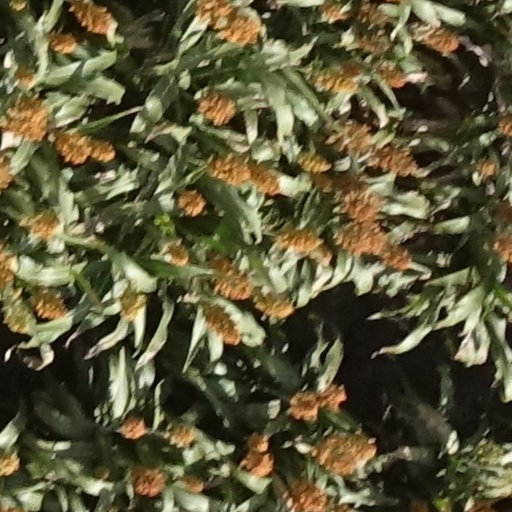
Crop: sorghum